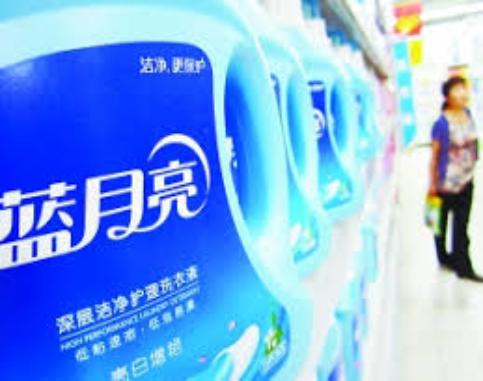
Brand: bluemoon
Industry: Necessities